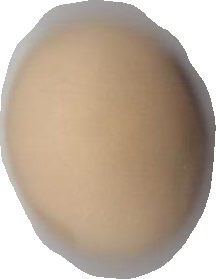
Variety: Anjasmoro